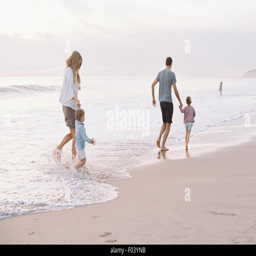
couple playing with their son and daughter on a sandy beach by the ocean